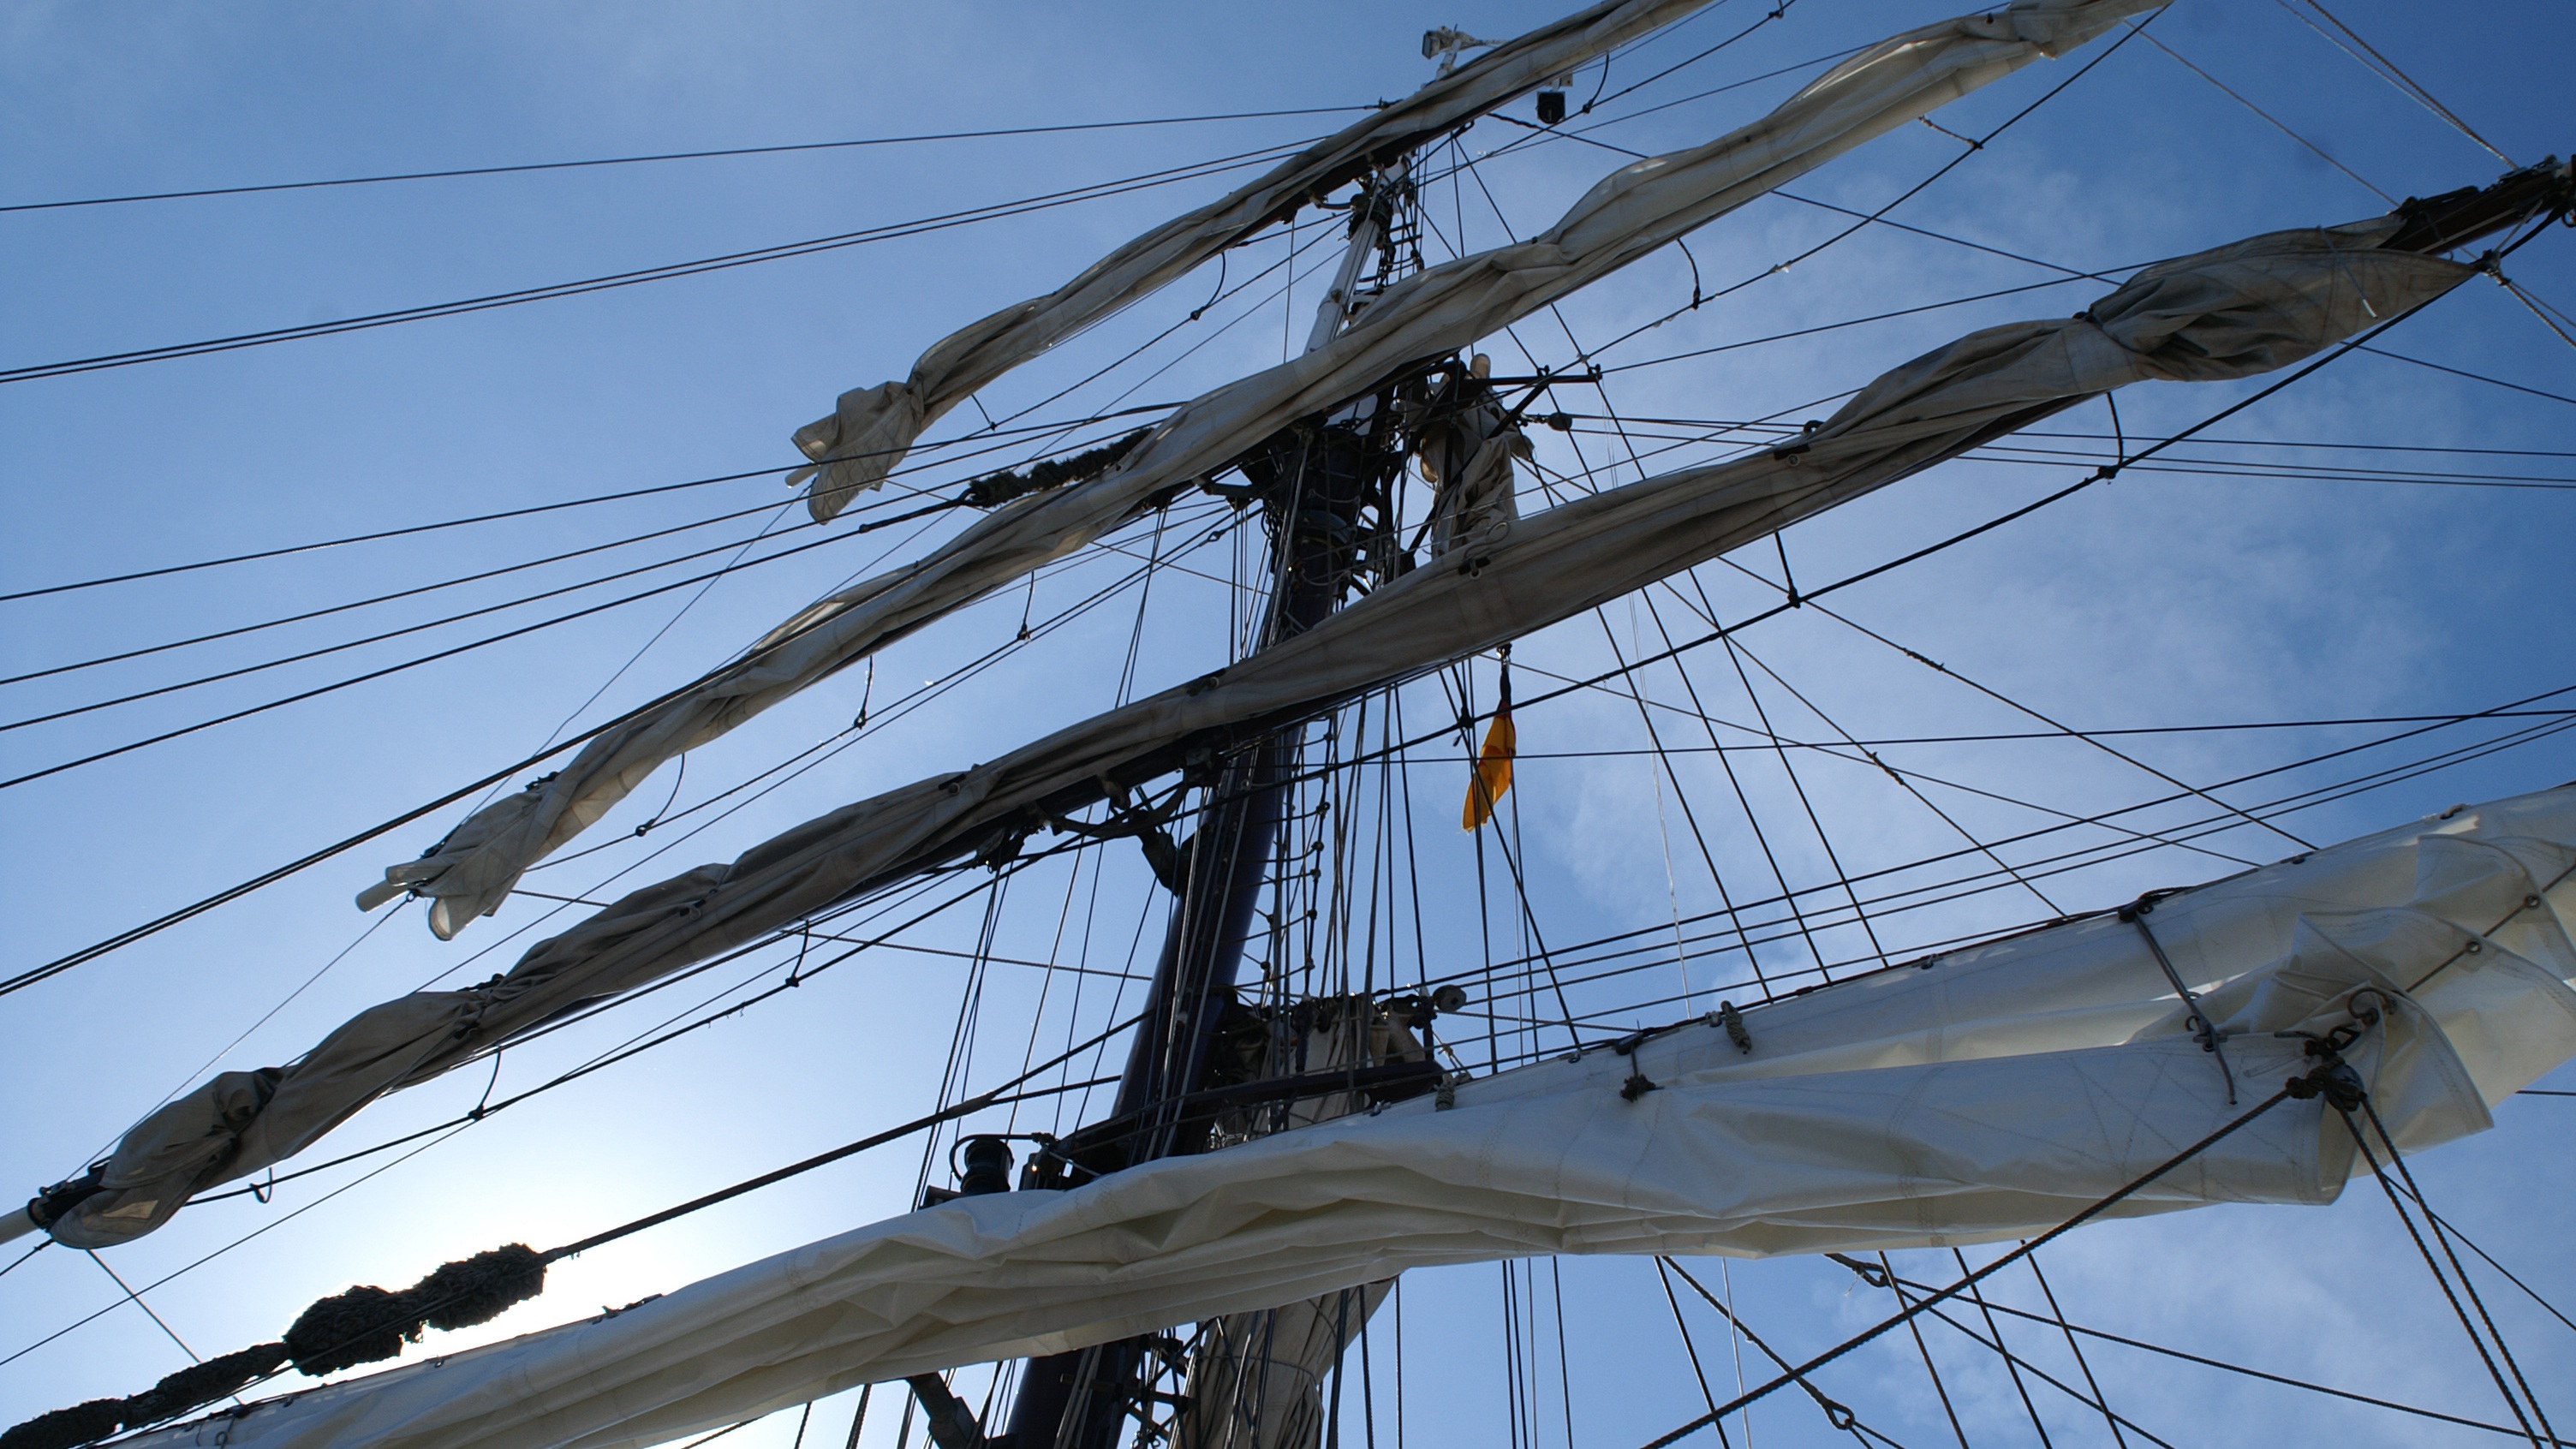
boat, ship, vehicle, mast, rigging, electricity, sailboat, sail, sailing vessel, masts, watercraft, sailing ship, tall ship, galleon, overhead power line